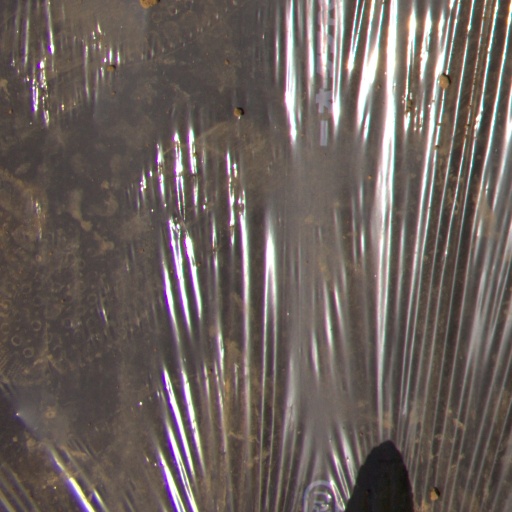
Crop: Jerusalem artichoke